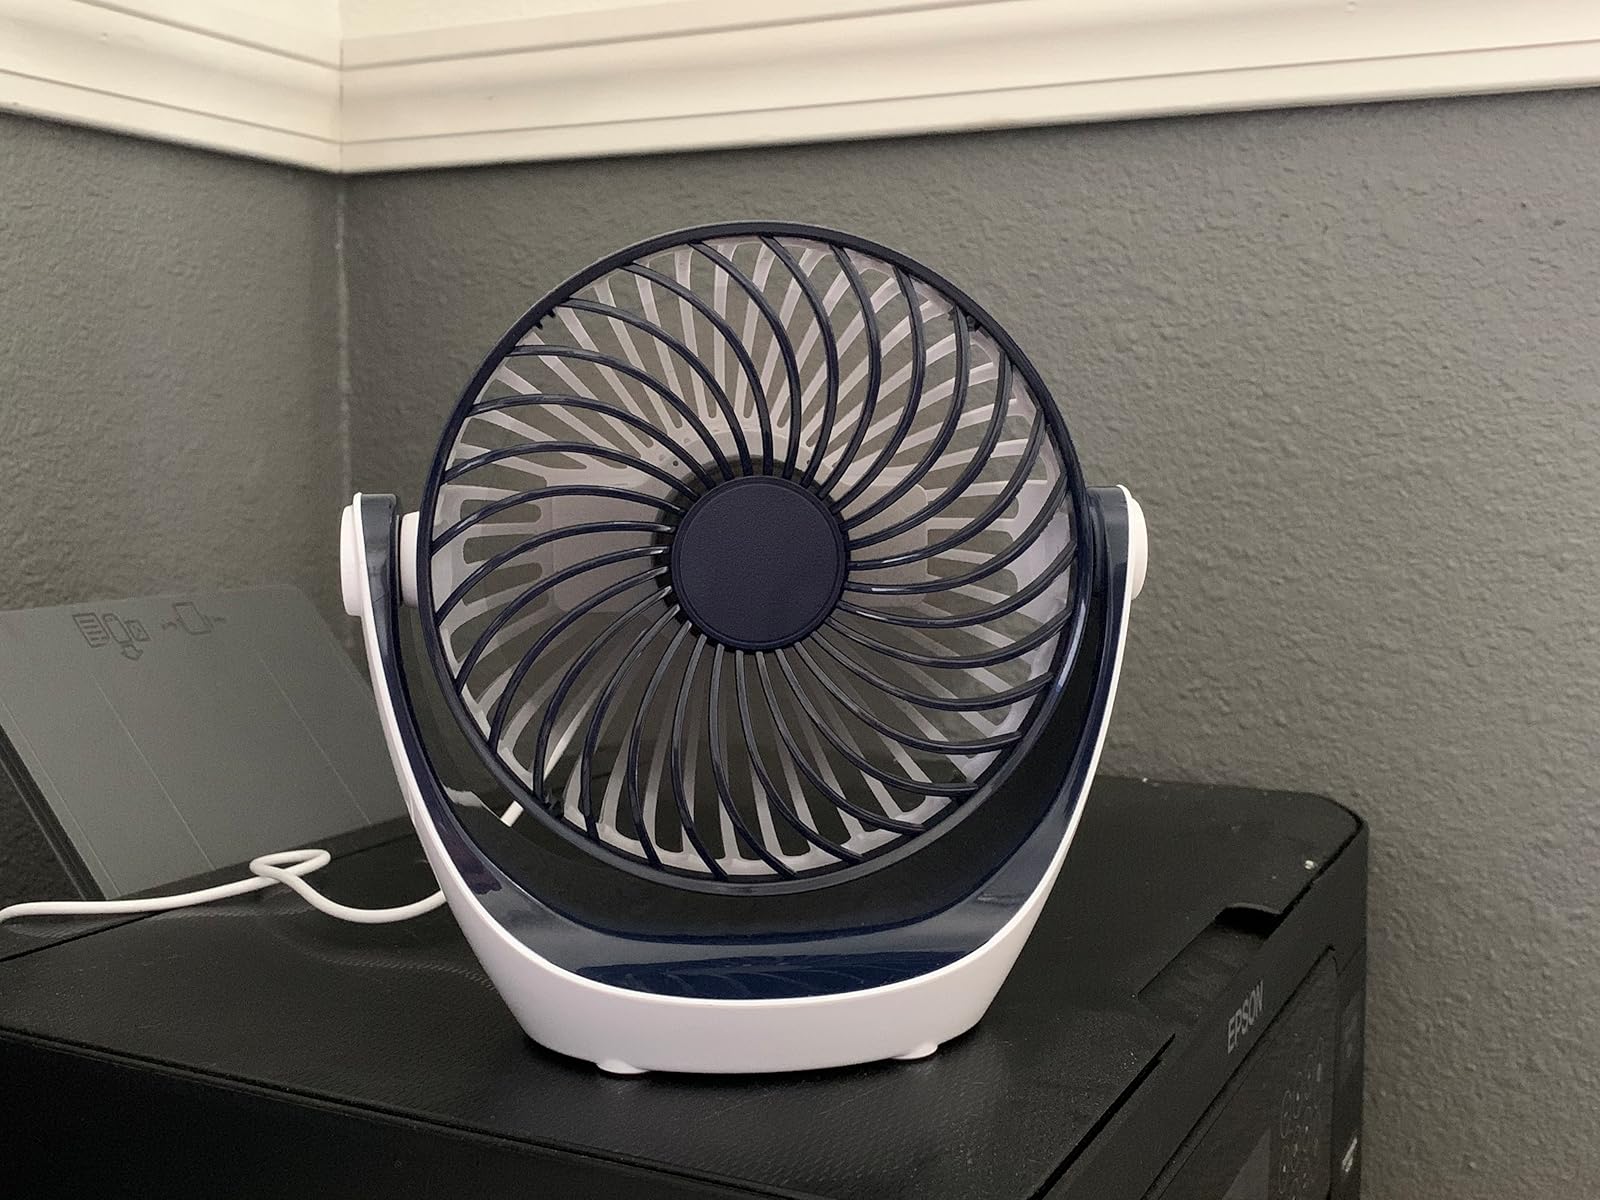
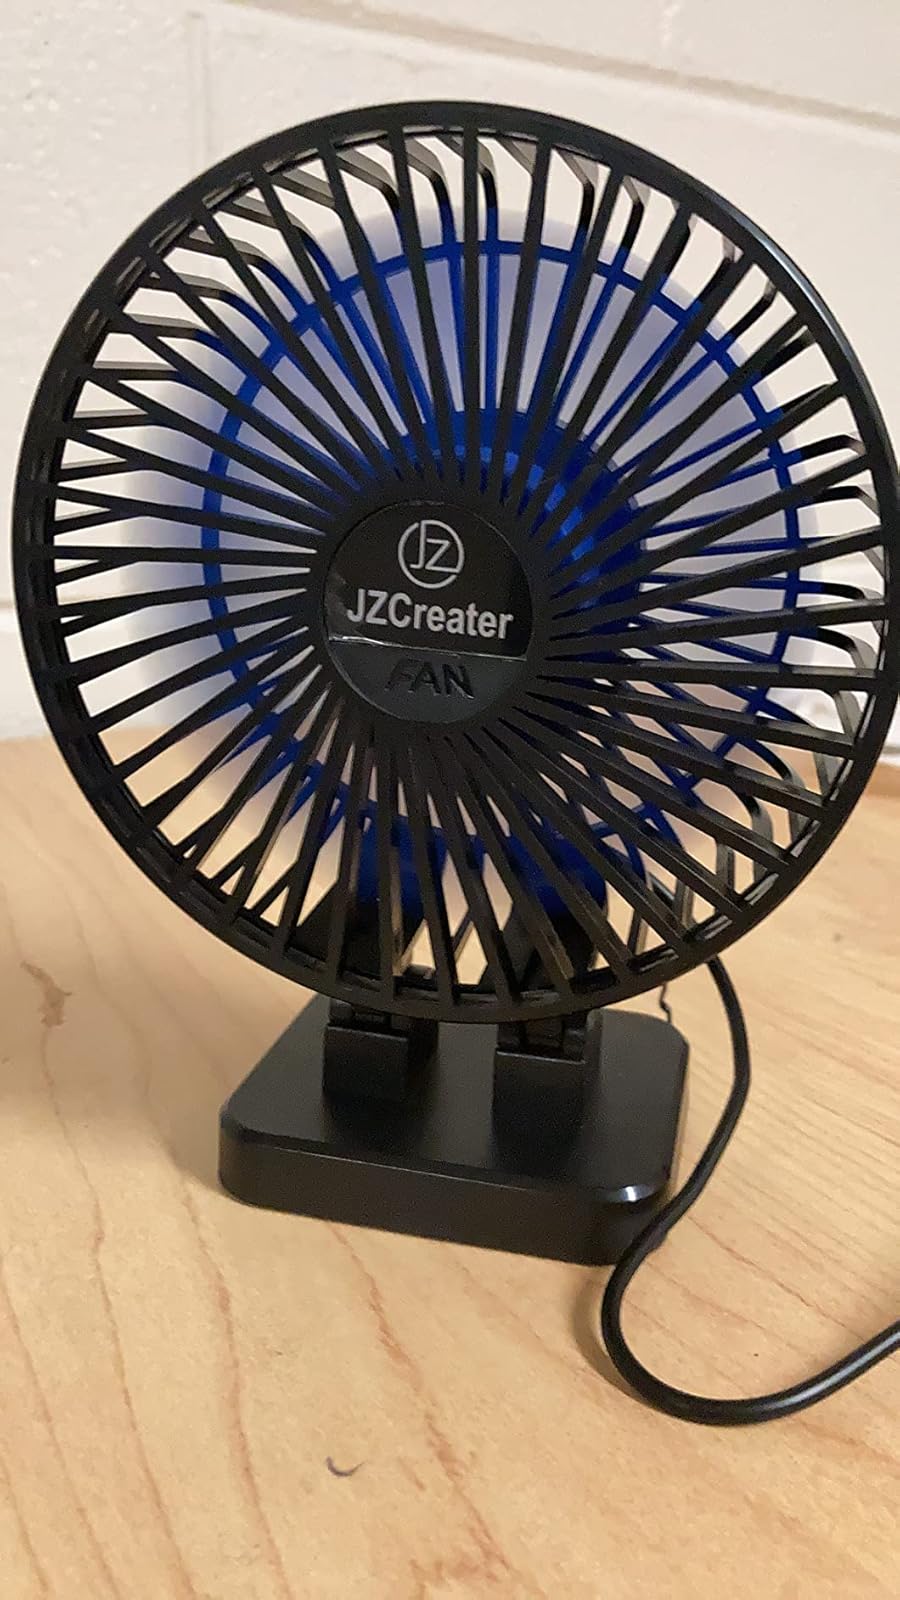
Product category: fan
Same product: no